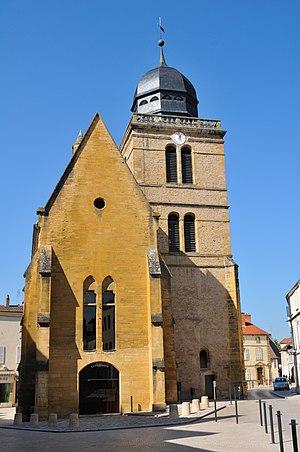
Tour Saint-Nicolas (ancienne église Saint-Nicolas, consacrée en 1535, transformée en hôtel de ville à la Révolution, jusqu'en 1858), Paray-le-Monial, Saône-et-Loire, France
Paray-le-Monial est une commune française située dans le département de Saône-et-Loire en région Bourgogne-Franche-Comté.